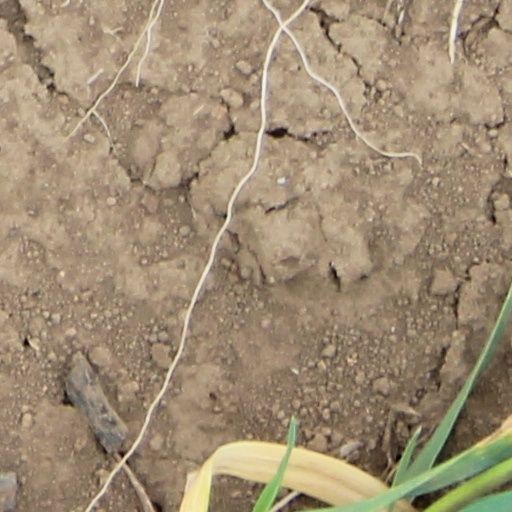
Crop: wheat